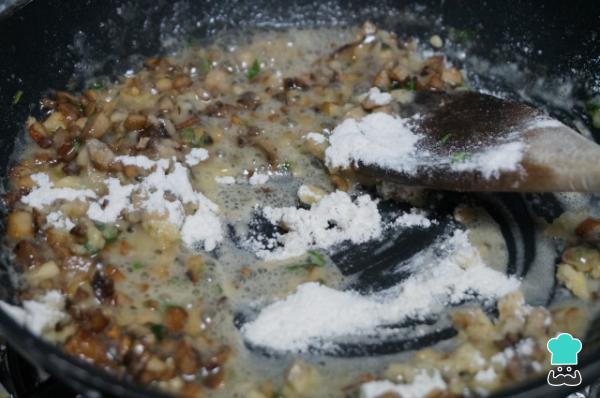
Añade la harina, mezcla y cocínala durante 2-3 minutos para que las croquetas de champiñones no tengan sabor a harina cruda.Truco: para hacer las croquetas de champiñones sin gluten puedes usar harina de garbanzos o maicena.